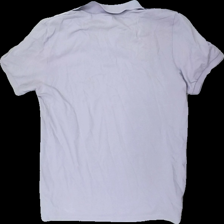
View: back
Type: Shirt
Category: Unisex
Brand: Not in the list
Brand text on label: Next
Colors: Pink
Material: 100% cotton
Cut: Regular
Size: M
Season: All
Stains: Major
Price range: <50
Recommended usage: Export
Comment: washed out, sweat stains